Memoirs (Mulroney book)

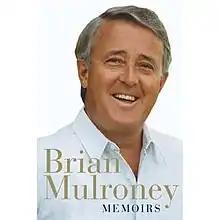
Book cover

Memoirs: 1939–1993 is a memoir written by the former Prime Minister of Canada Brian Mulroney. The book was released on September 10, 2007 and outlines Mulroney's version of events during his early life, political career and time as prime minister.